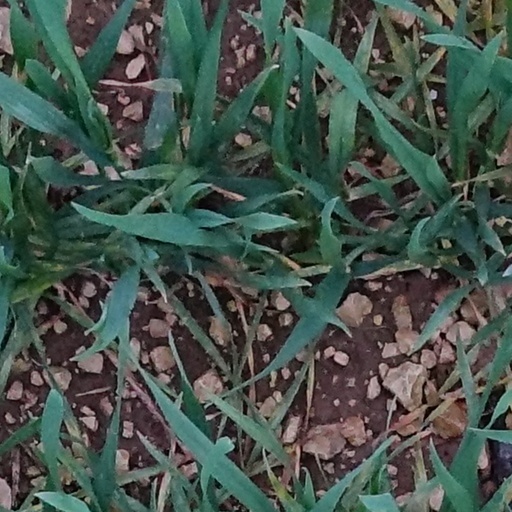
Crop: wheat